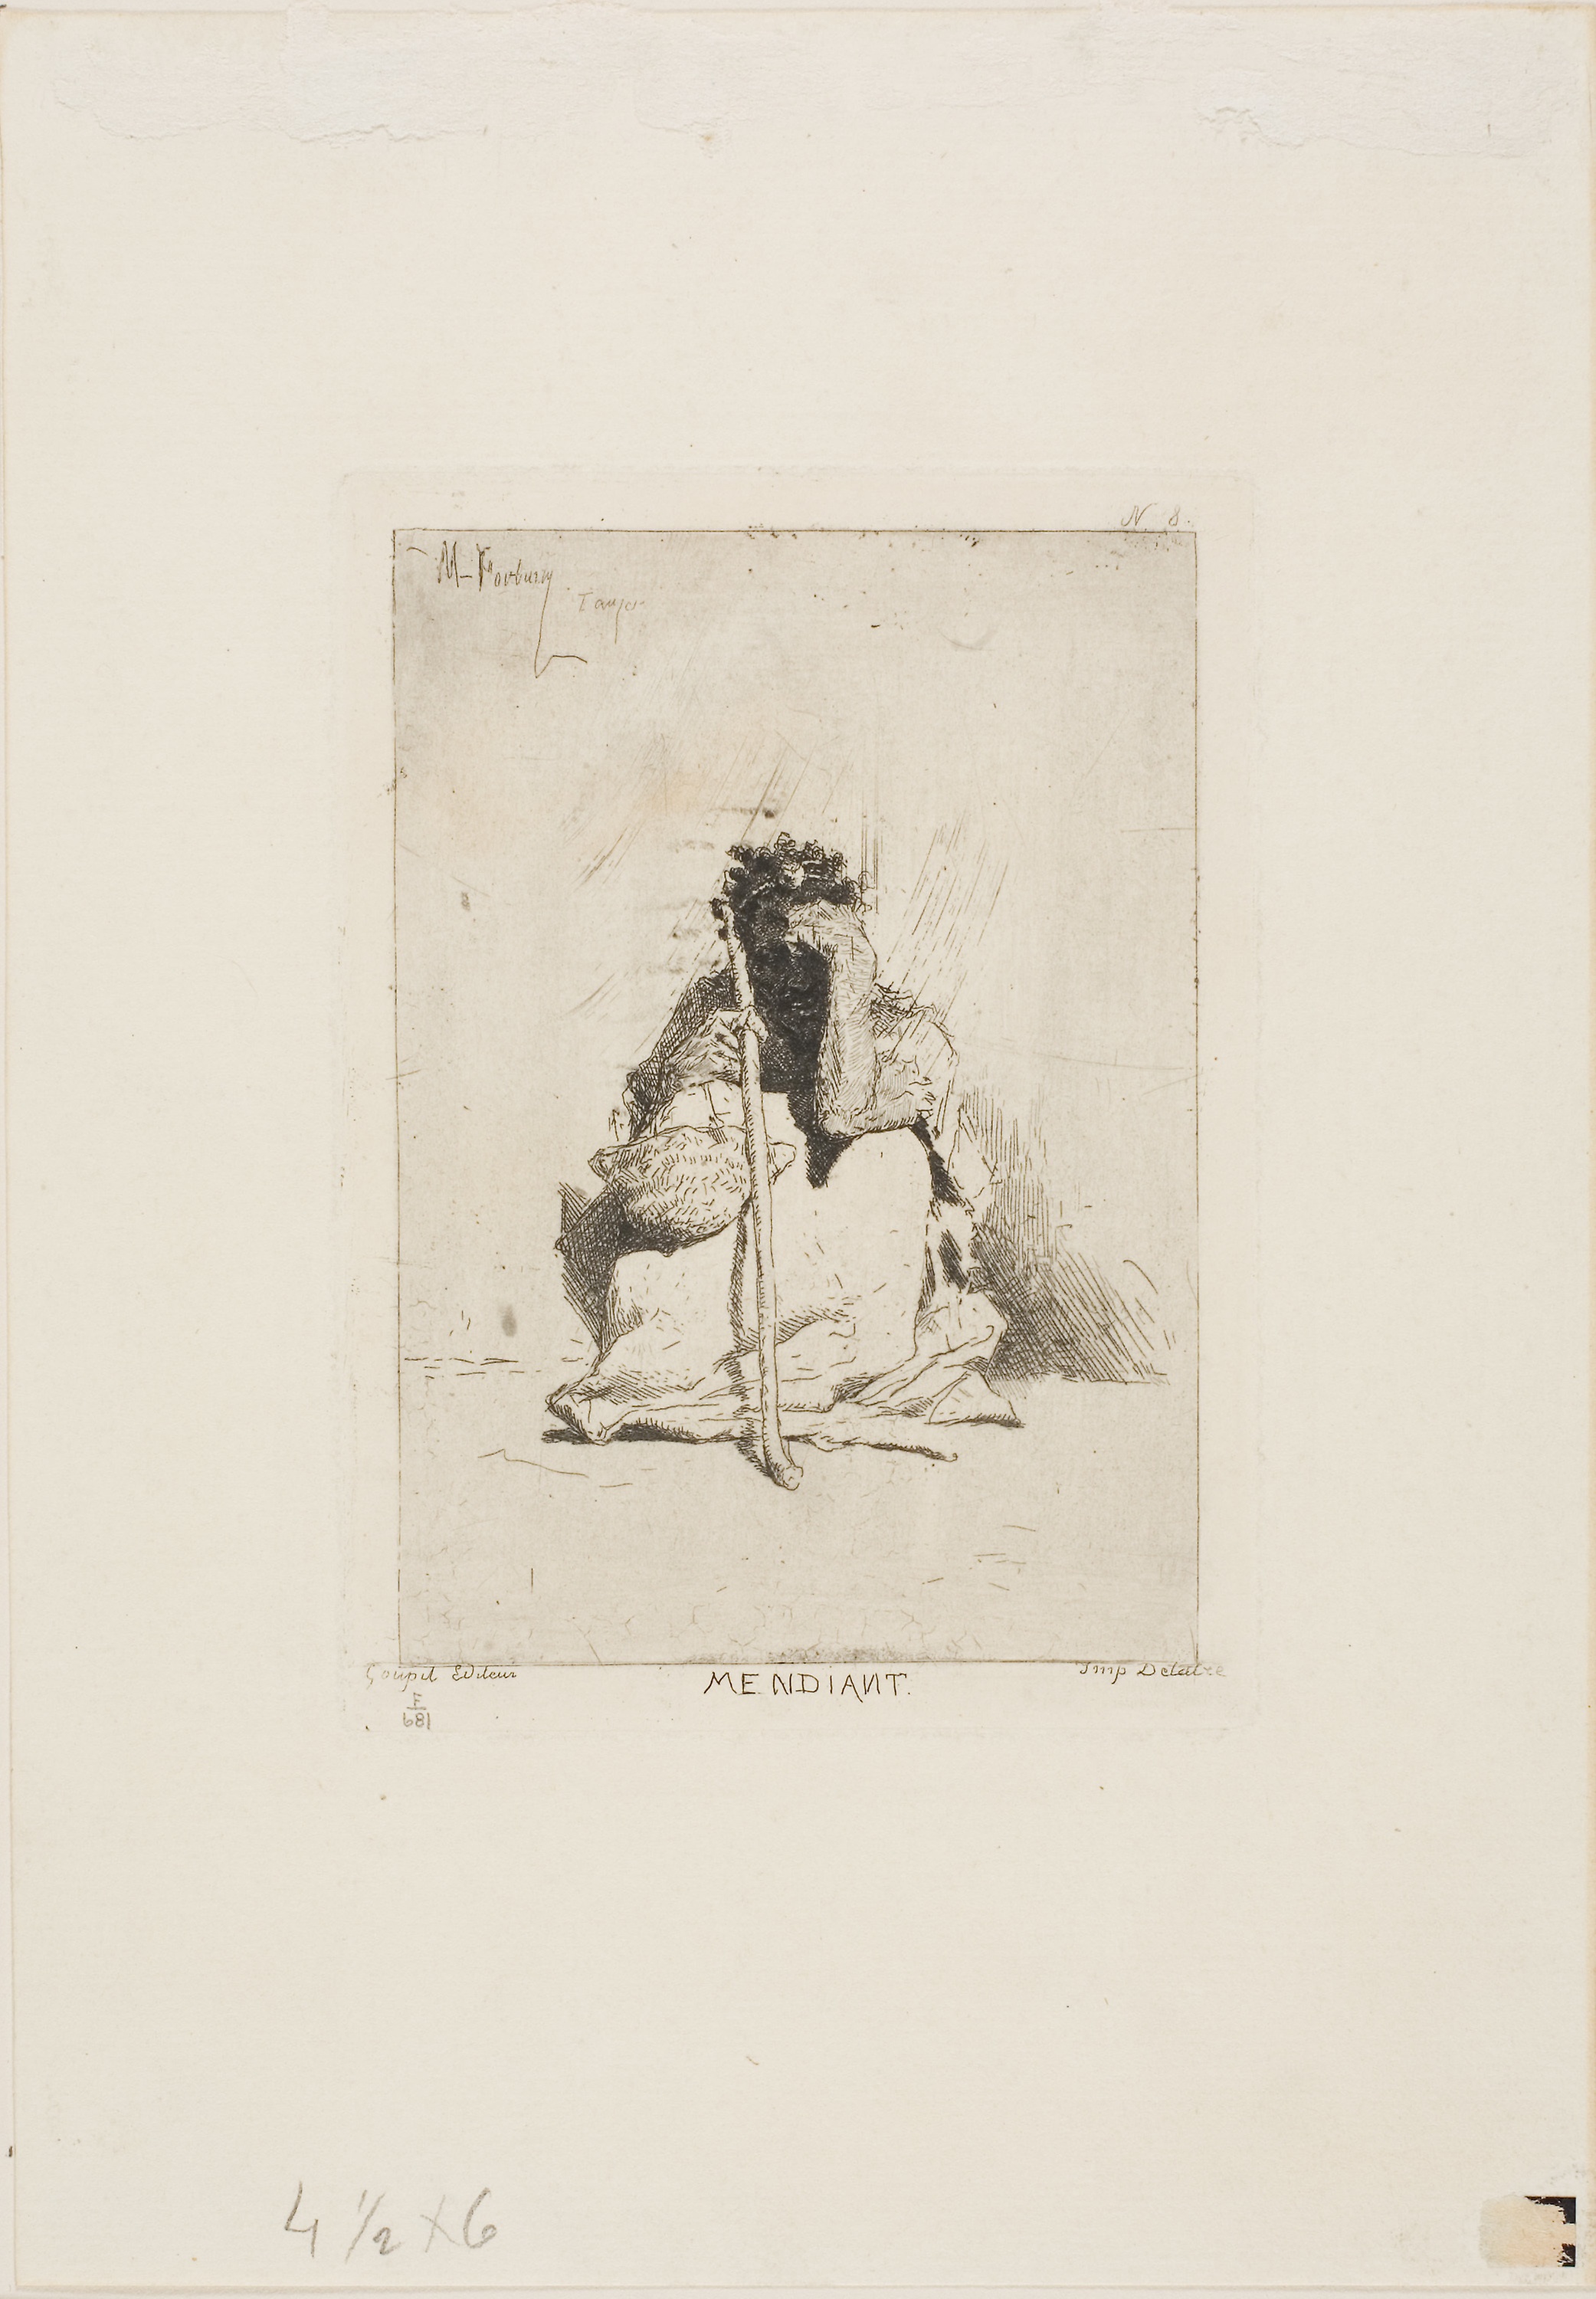
text, art, modern art, drawing, artwork, painting, portrait, visual arts, font, history, picture frame